Armenian religion in Cyprus

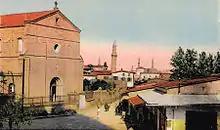
The Holy Cross cathedral in Nicosia (early 20th century)

Armenian-Catholics first came to the island during the Frankish Era from the nearby Armenian Kingdom of Cilicia. It is unclear whether they had their own structure during the Latin Era or if they were under the Latin Church of Cyprus, as has been the case since the Ottoman Era. What we do know is that Armenian-Catholics used Saint Lazarus' basilica in Larnaca, the Holy Cross church in Nicosia (probably Arablar Djami/Stavros tou Missirikou) and the Virgin Mary of the Green (de Vert) in Famagusta, which was built between 1311 and 1317. Armenian-Catholic monks and nuns also served at the Premonstratensian Bellapais Abbey and the Benedictine Notre Dame de Tyre convent in Nicosia, respectively. The only Armenian-Catholic Bishops' names which have survived until today are George Noreghes, appointed by Latin Archbishop of Cyprus Elias de Nabineaux circa 1340, and the Dominican Julio or Julian Stavriano, who served as Bishop of the Armenians (1561-1567) and later became Bishop of the Maronites (1567-1570); he started as Armenian Orthodox and later he embraced Catholicism. The latter's flock included about 1.000 Armenians and he used Saint Sergius' church in Famagusta.